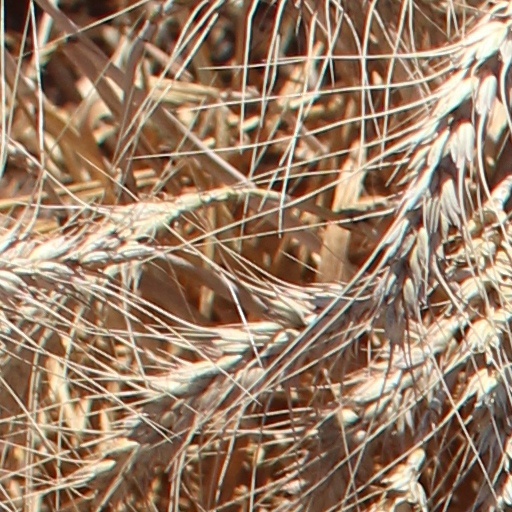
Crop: wheat